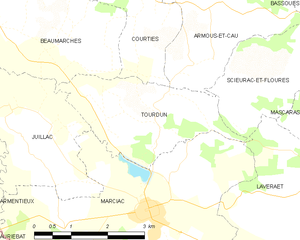
Bédéchan est une commune française située dans le département du Gers en région Occitanie.